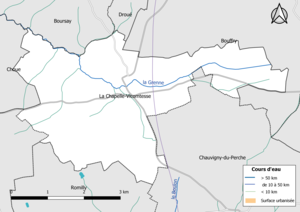
Carte du réseau hydrographique de la commune de fr:La Chapelle-Vicomtesse (Loir-et-Cher, France).
La Chapelle-Vicomtesse est une commune française située dans le département de Loir-et-Cher en région Centre-Val de Loire.